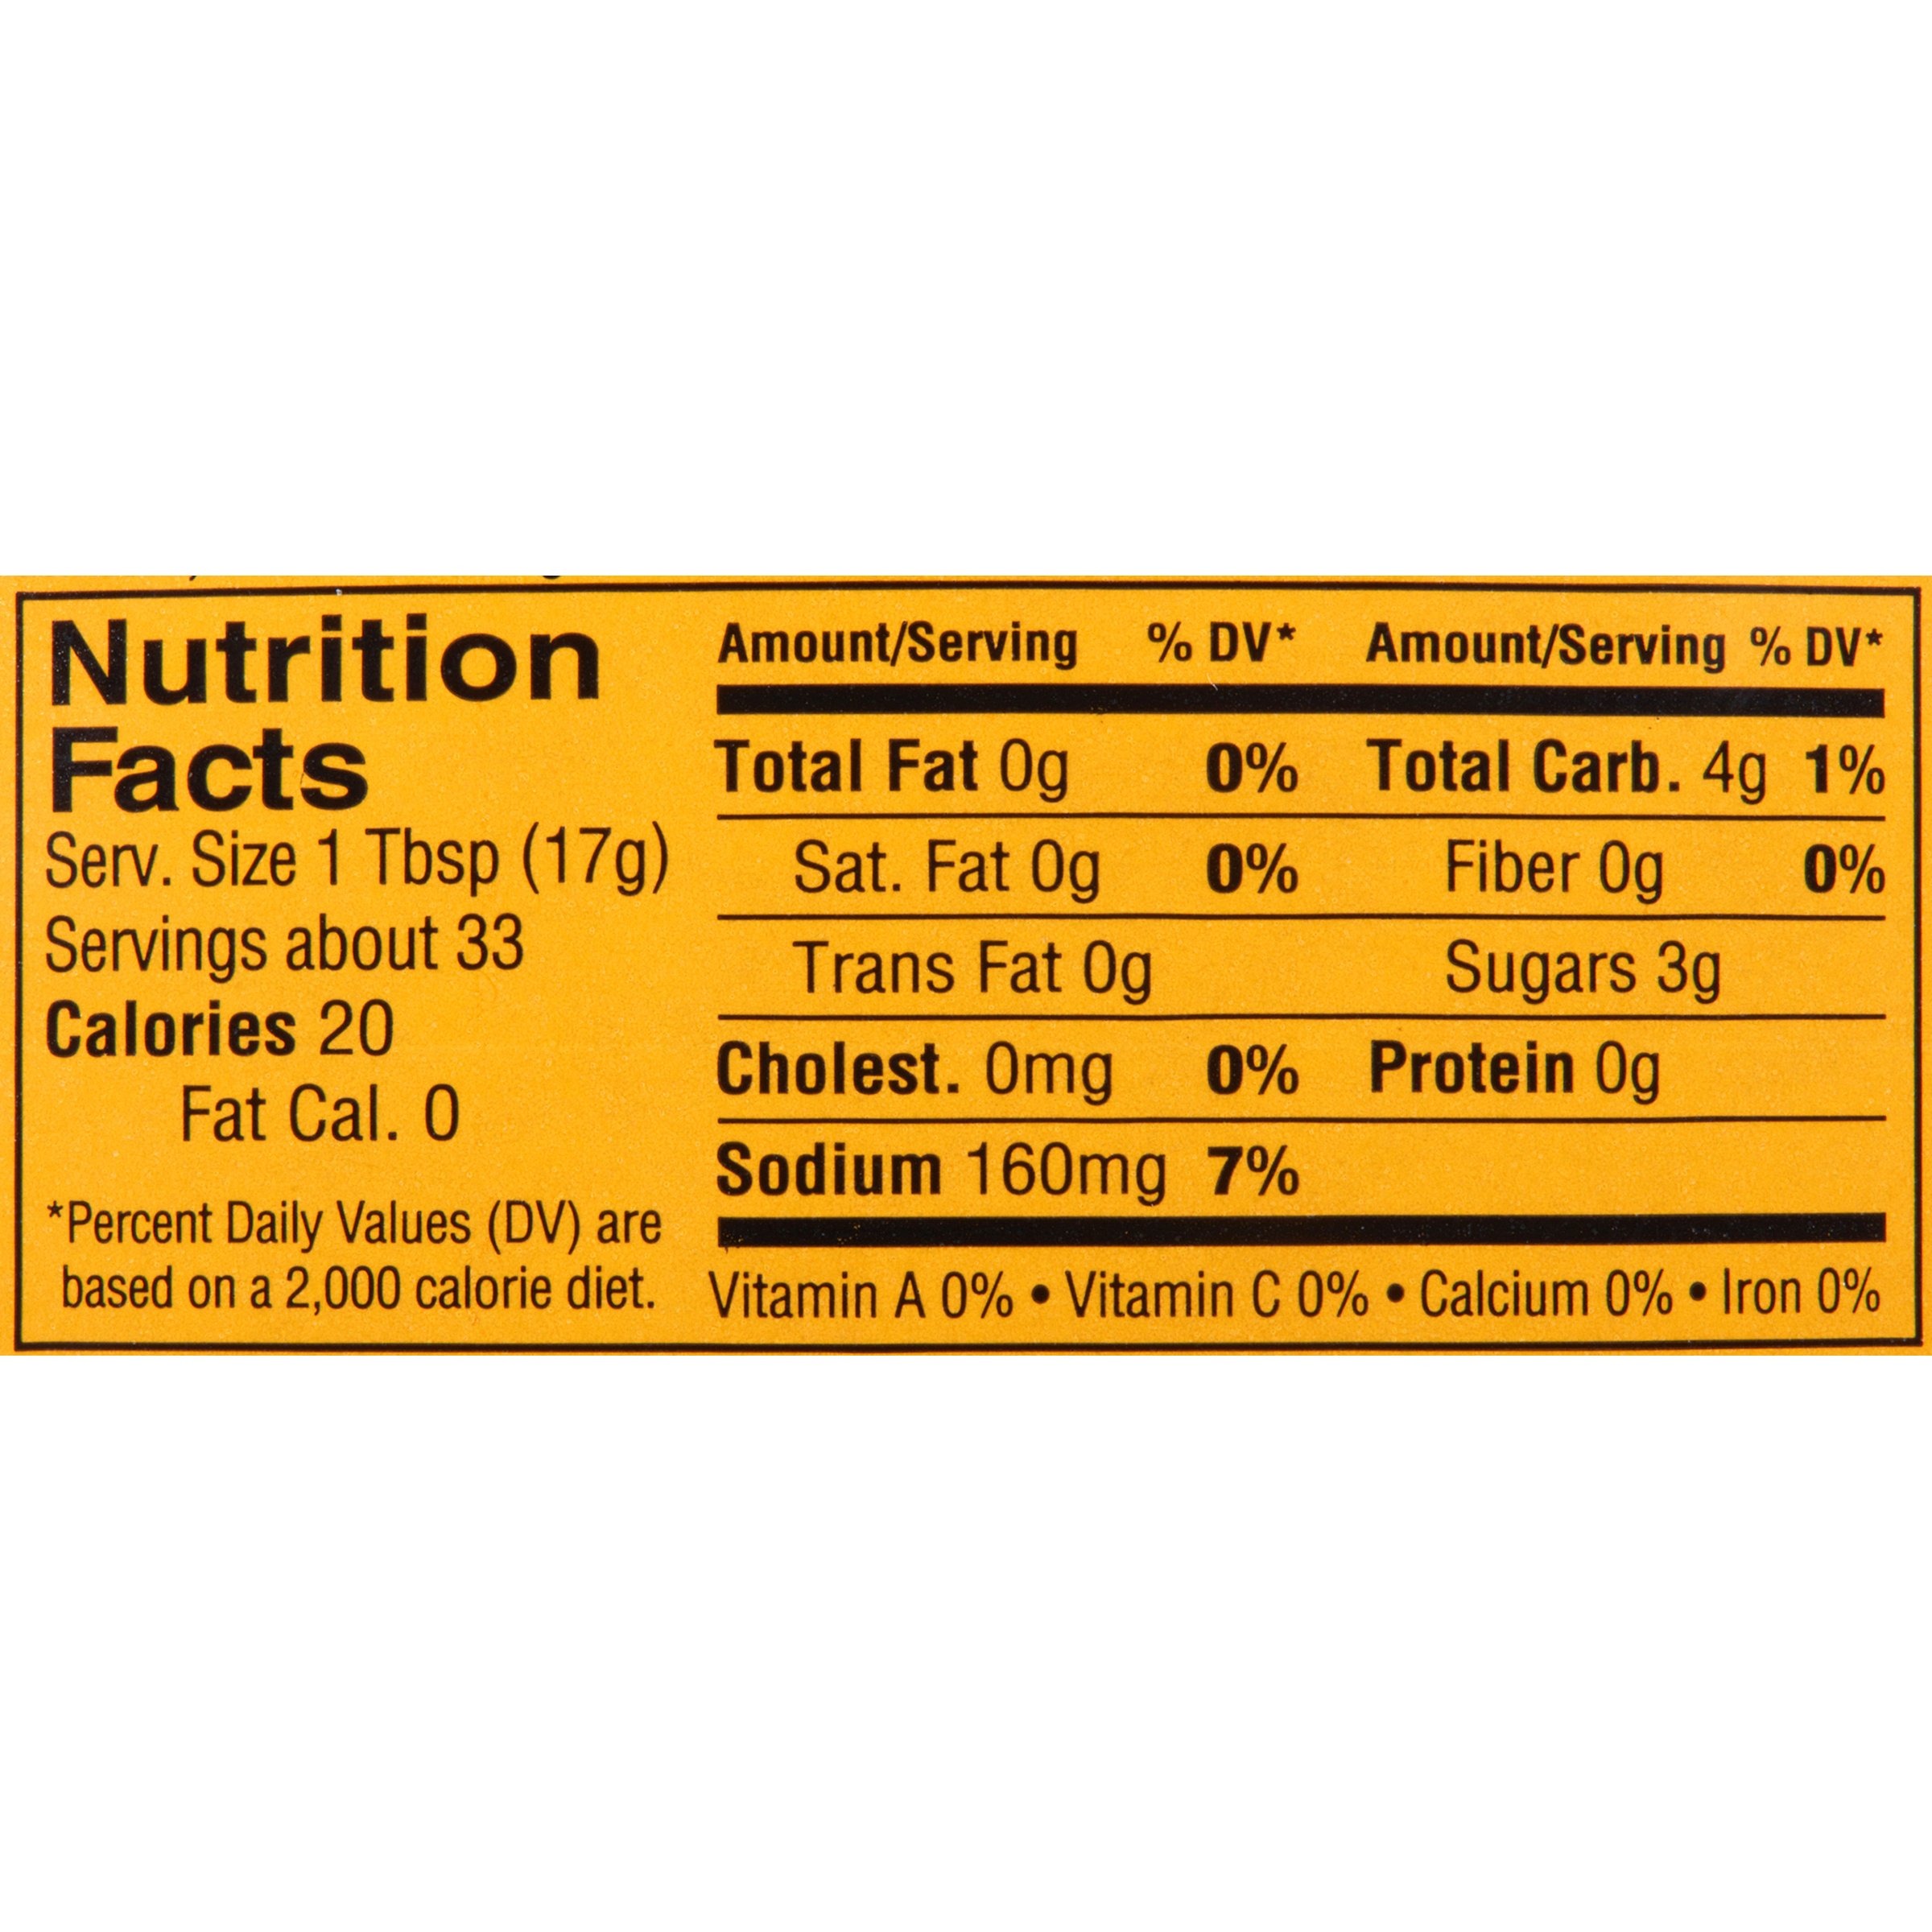
Item Name: Heinz 57 Original Sauce (20 oz Bottle) (Pack of 2)
Bullet Point 1: The information below is per-pack only
Bullet Point 2: One 20 oz. bottle of Heinz 57 Sauce
Bullet Point 3: Heinz 57 Sauce uses a secret blend of spices to make it a favorite for over 100 years
Bullet Point 4: Zesty multi use sauce uses delicious ingredients
Bullet Point 5: Thick ready-to-use sauce is versatile enough for grilling, marinating and dipping
Bullet Point 6: Made with tomato puree, vinegar and a secret blend of spices with 20 calories per serving
Value: 40.0
Unit: Ounce

Price: 6.98